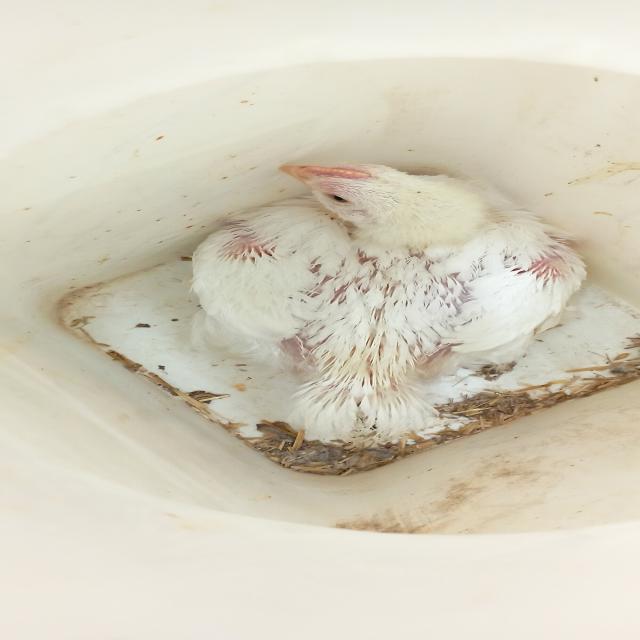
Weight: 1569 g